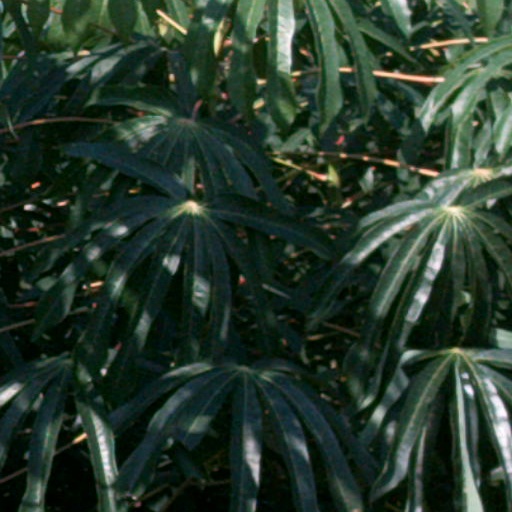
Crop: cassava